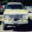
Label: automobile